Identification (literature)

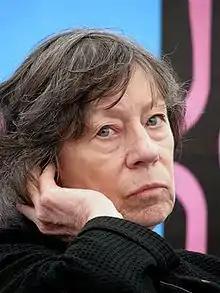
Film theorist Laura Mulvey circa 2010

Jacques Lacan was a French psychoanalyst who, building on the work of Freud, developed a post-structuralist style of psychoanalysis known as Lacanianism or Lacanian theory. Lacanian theory has been adopted by critics as a lens for textual analysis, and is especially popular in film criticism as Lacanianism concerns itself with the highly visual concepts of the gaze, the imaginary and symbolic, and the logic of desire in the visual domain. In traditional Lacanian film theory, the gaze represents a point of identification, where “the spectator invests her/himself in the filmic image”. The spectator identifies with the camera; because they are absent from the screen they are present as the watcher. Lacanian theory claims that this identification with the camera provides the spectator with a sense of imaginary mastery and is the source of the pleasure in watching film.